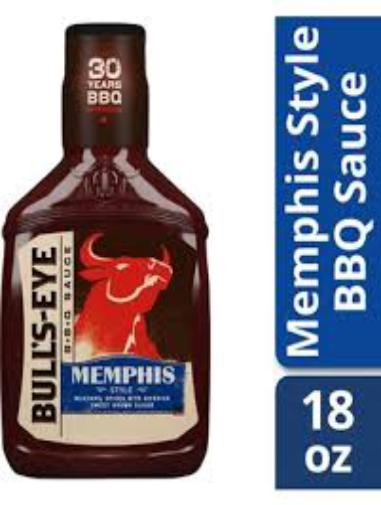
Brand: Bulls-Eye Barbecue
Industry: Food